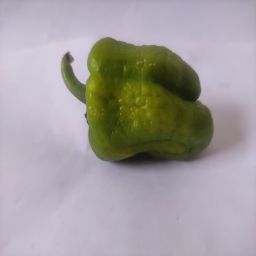
Crop: Bell Pepper
Quality: Ripe